USA pavilion at Expo 2010

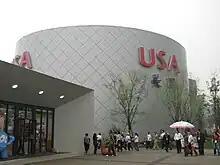
USA pavilion

The USA Pavilion was a pavilion at Expo 2010 in Shanghai, China. It represented the United States and was one of the most visited pavilions during the event.